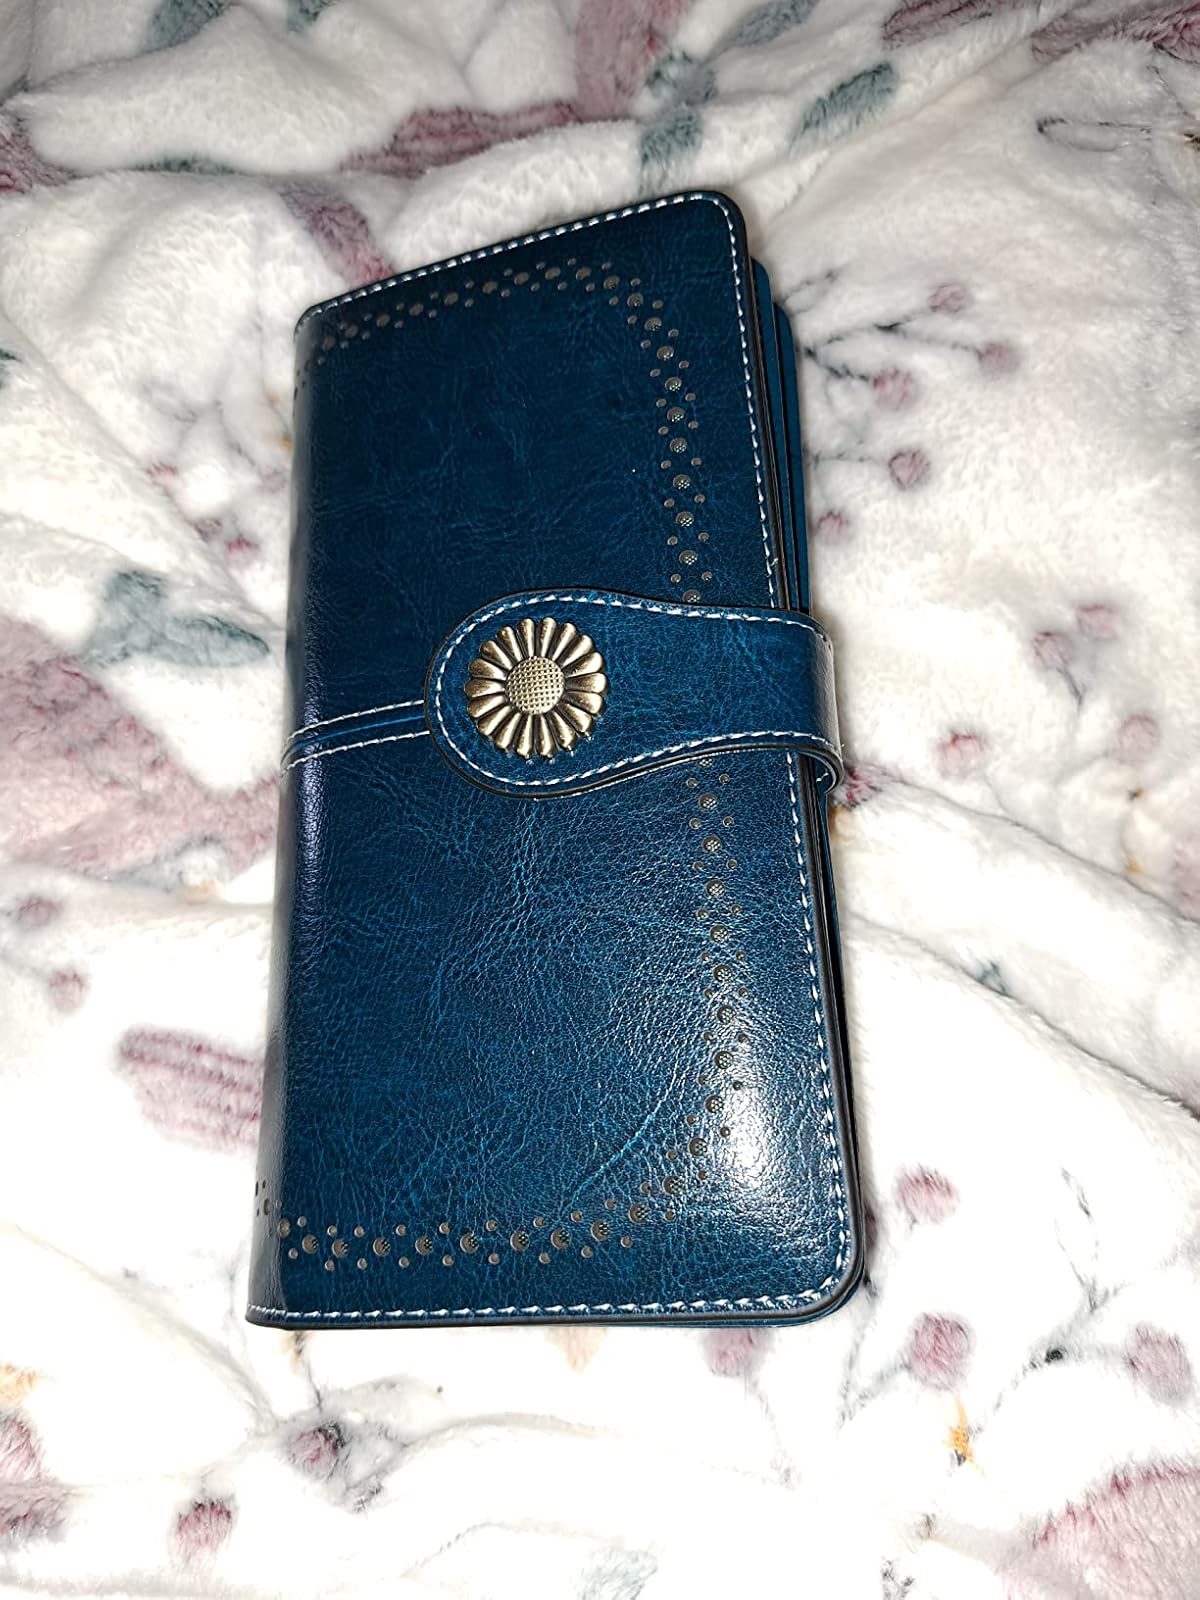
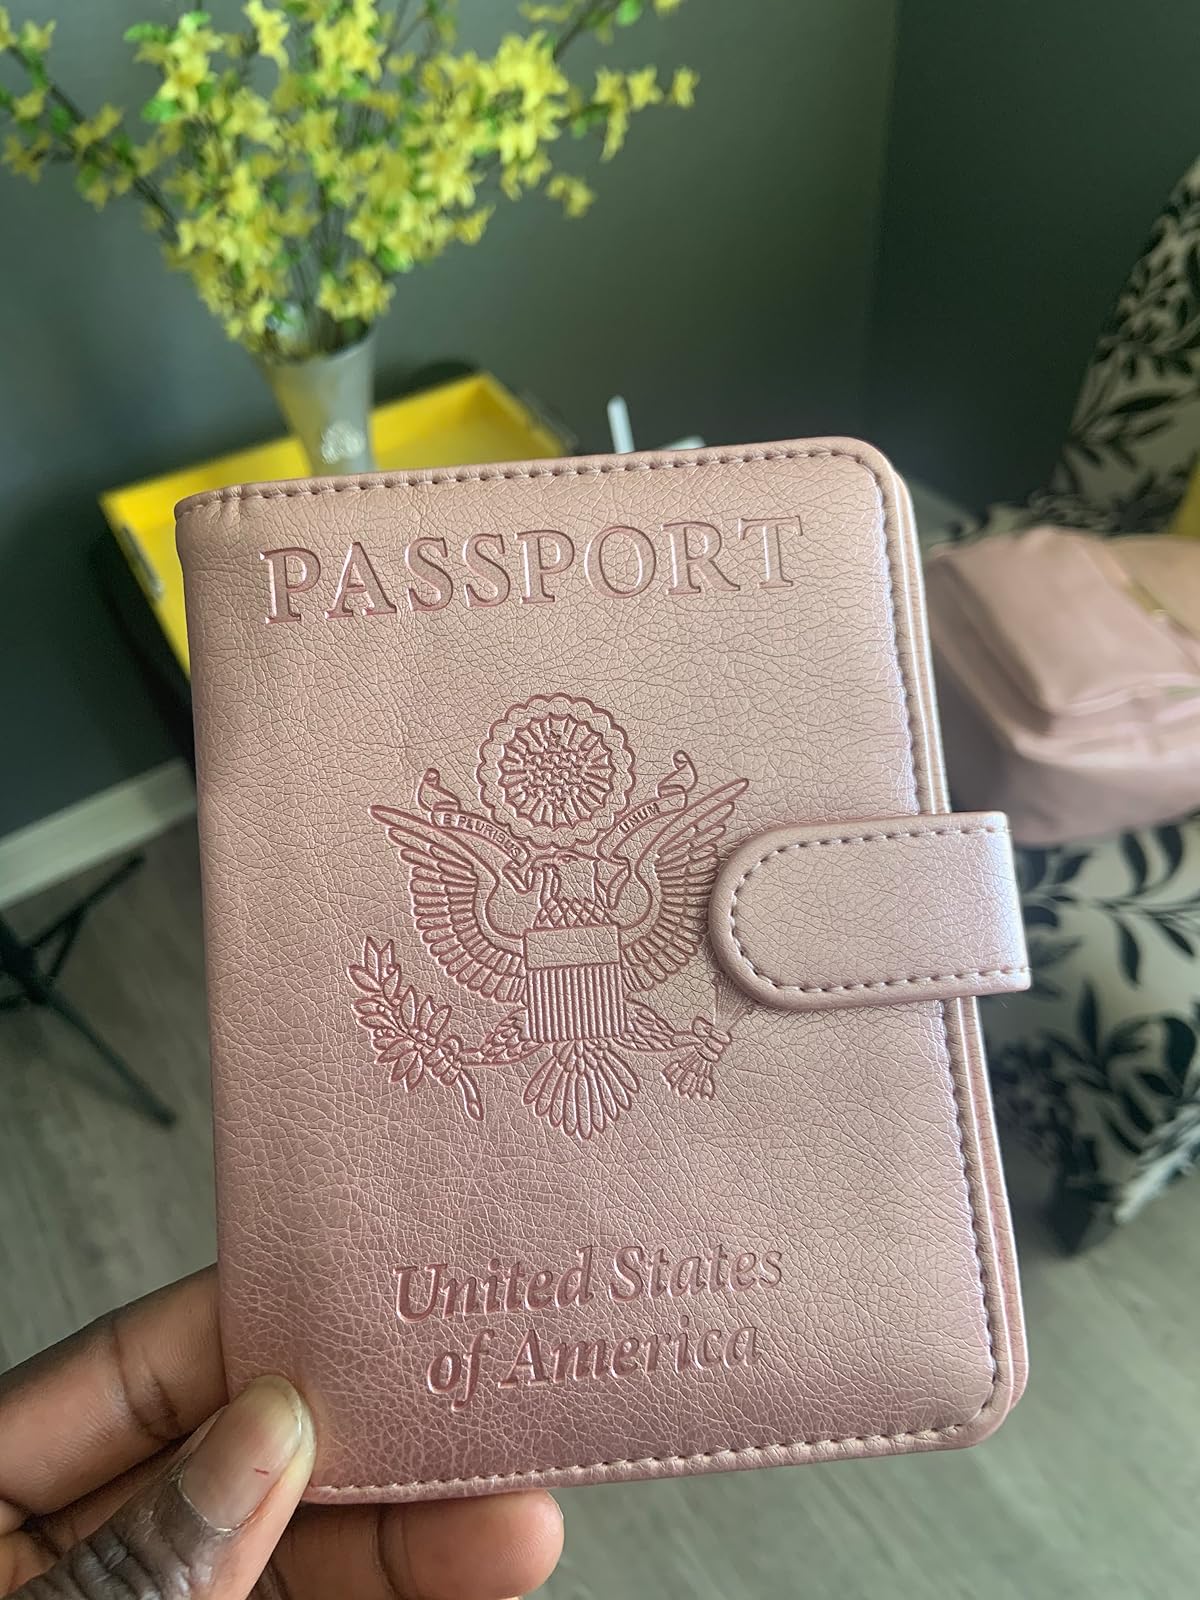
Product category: accessories_wallet
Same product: no